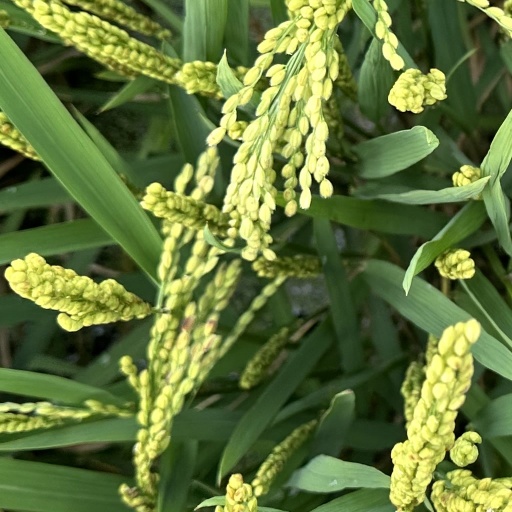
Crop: rice